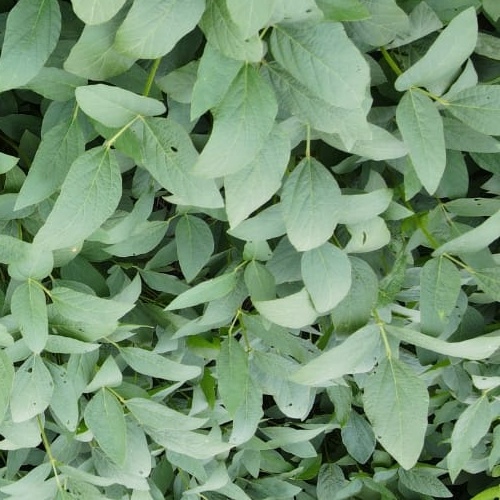
Label: Diabrotica_speciosa